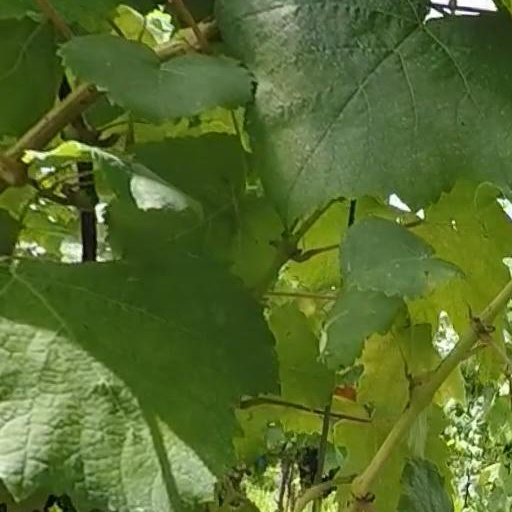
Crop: grape